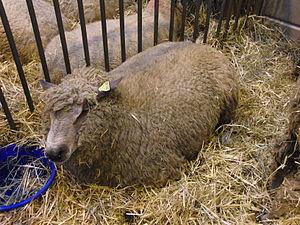
Mouton Avranchin - Salon international de l'agriculture 2012, Paris, France
L'avranchin est une race ovine d'élevage